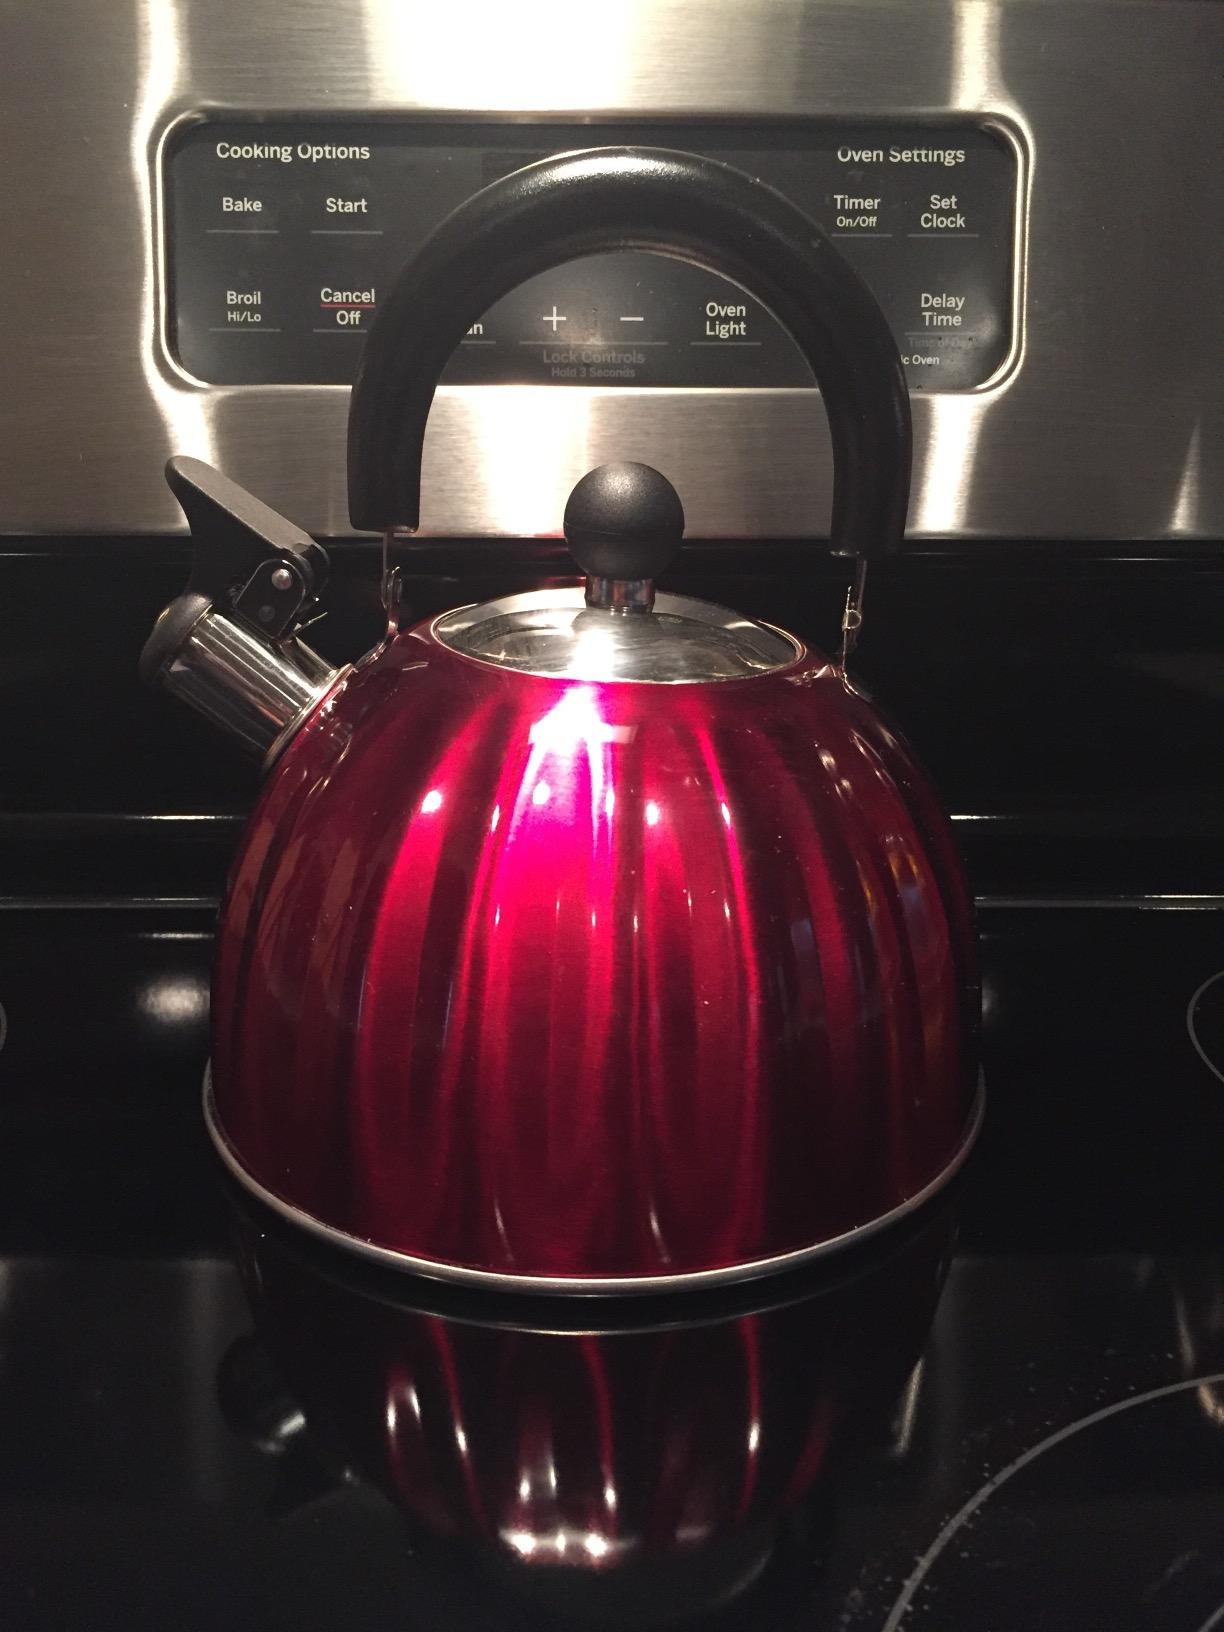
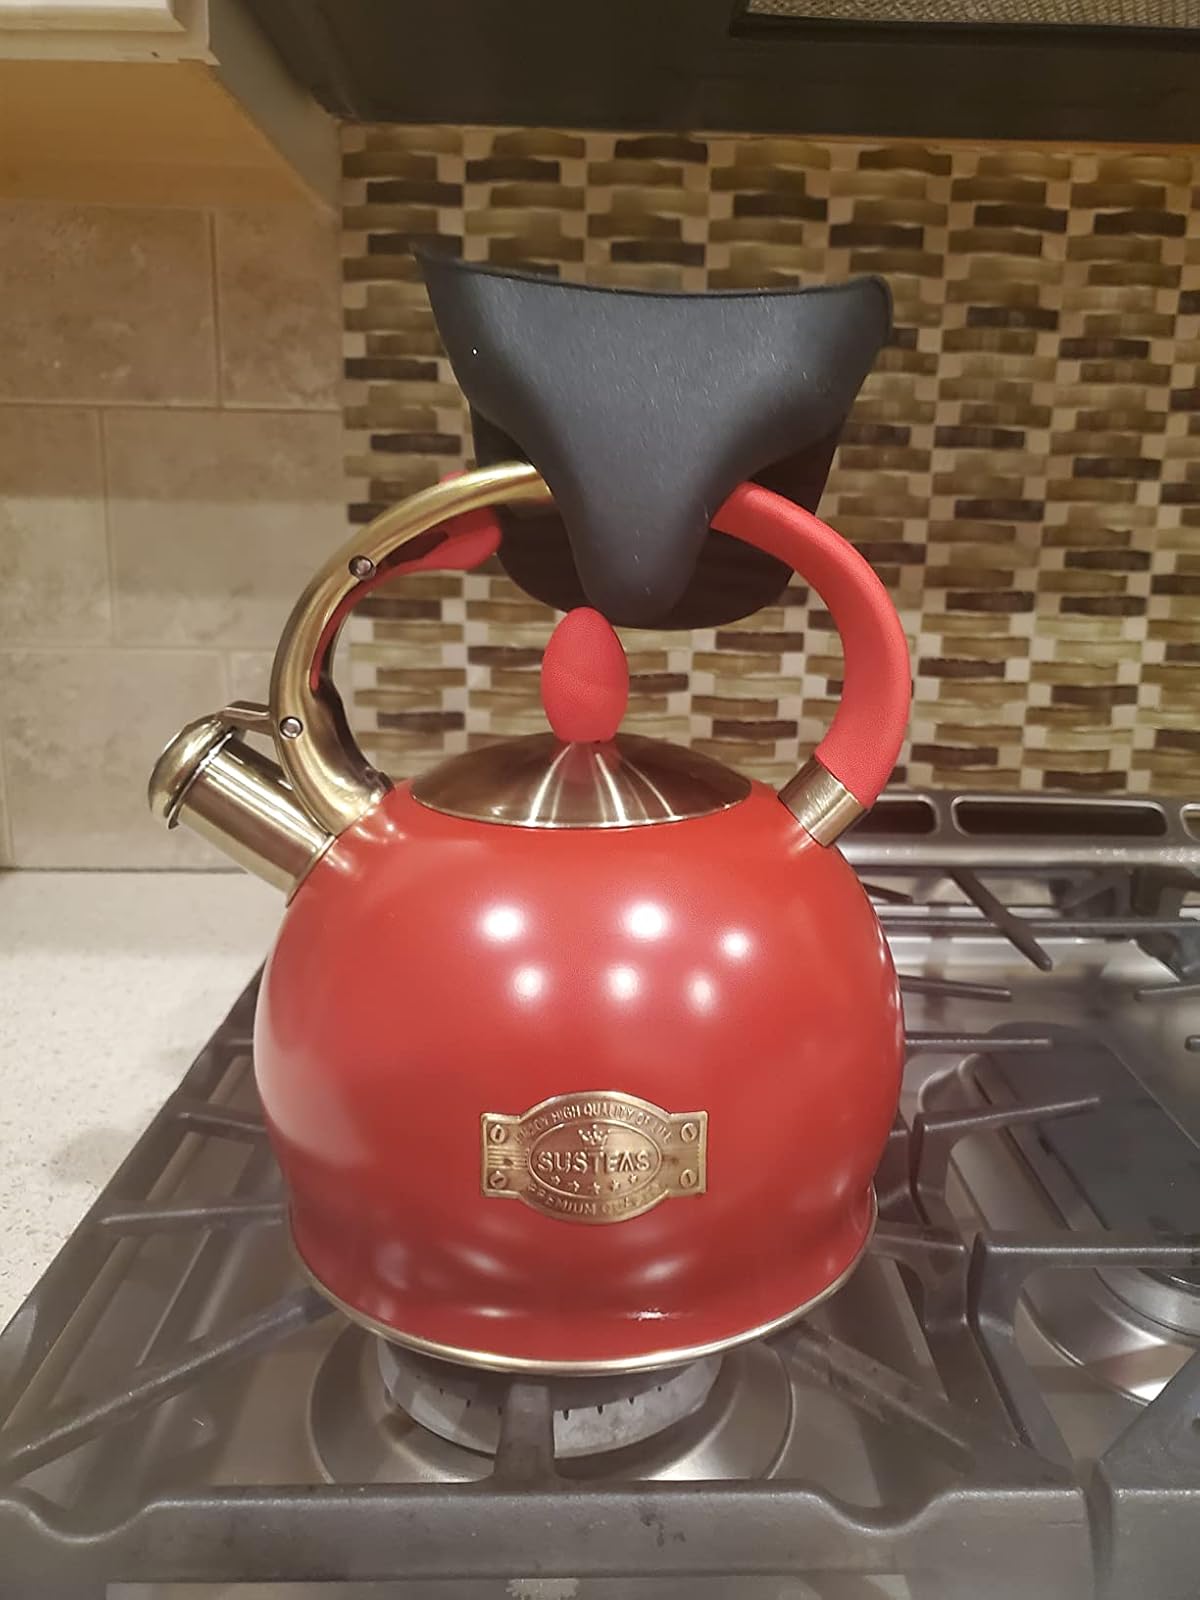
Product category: items_kettle
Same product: no